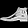
Label: Ankle boot